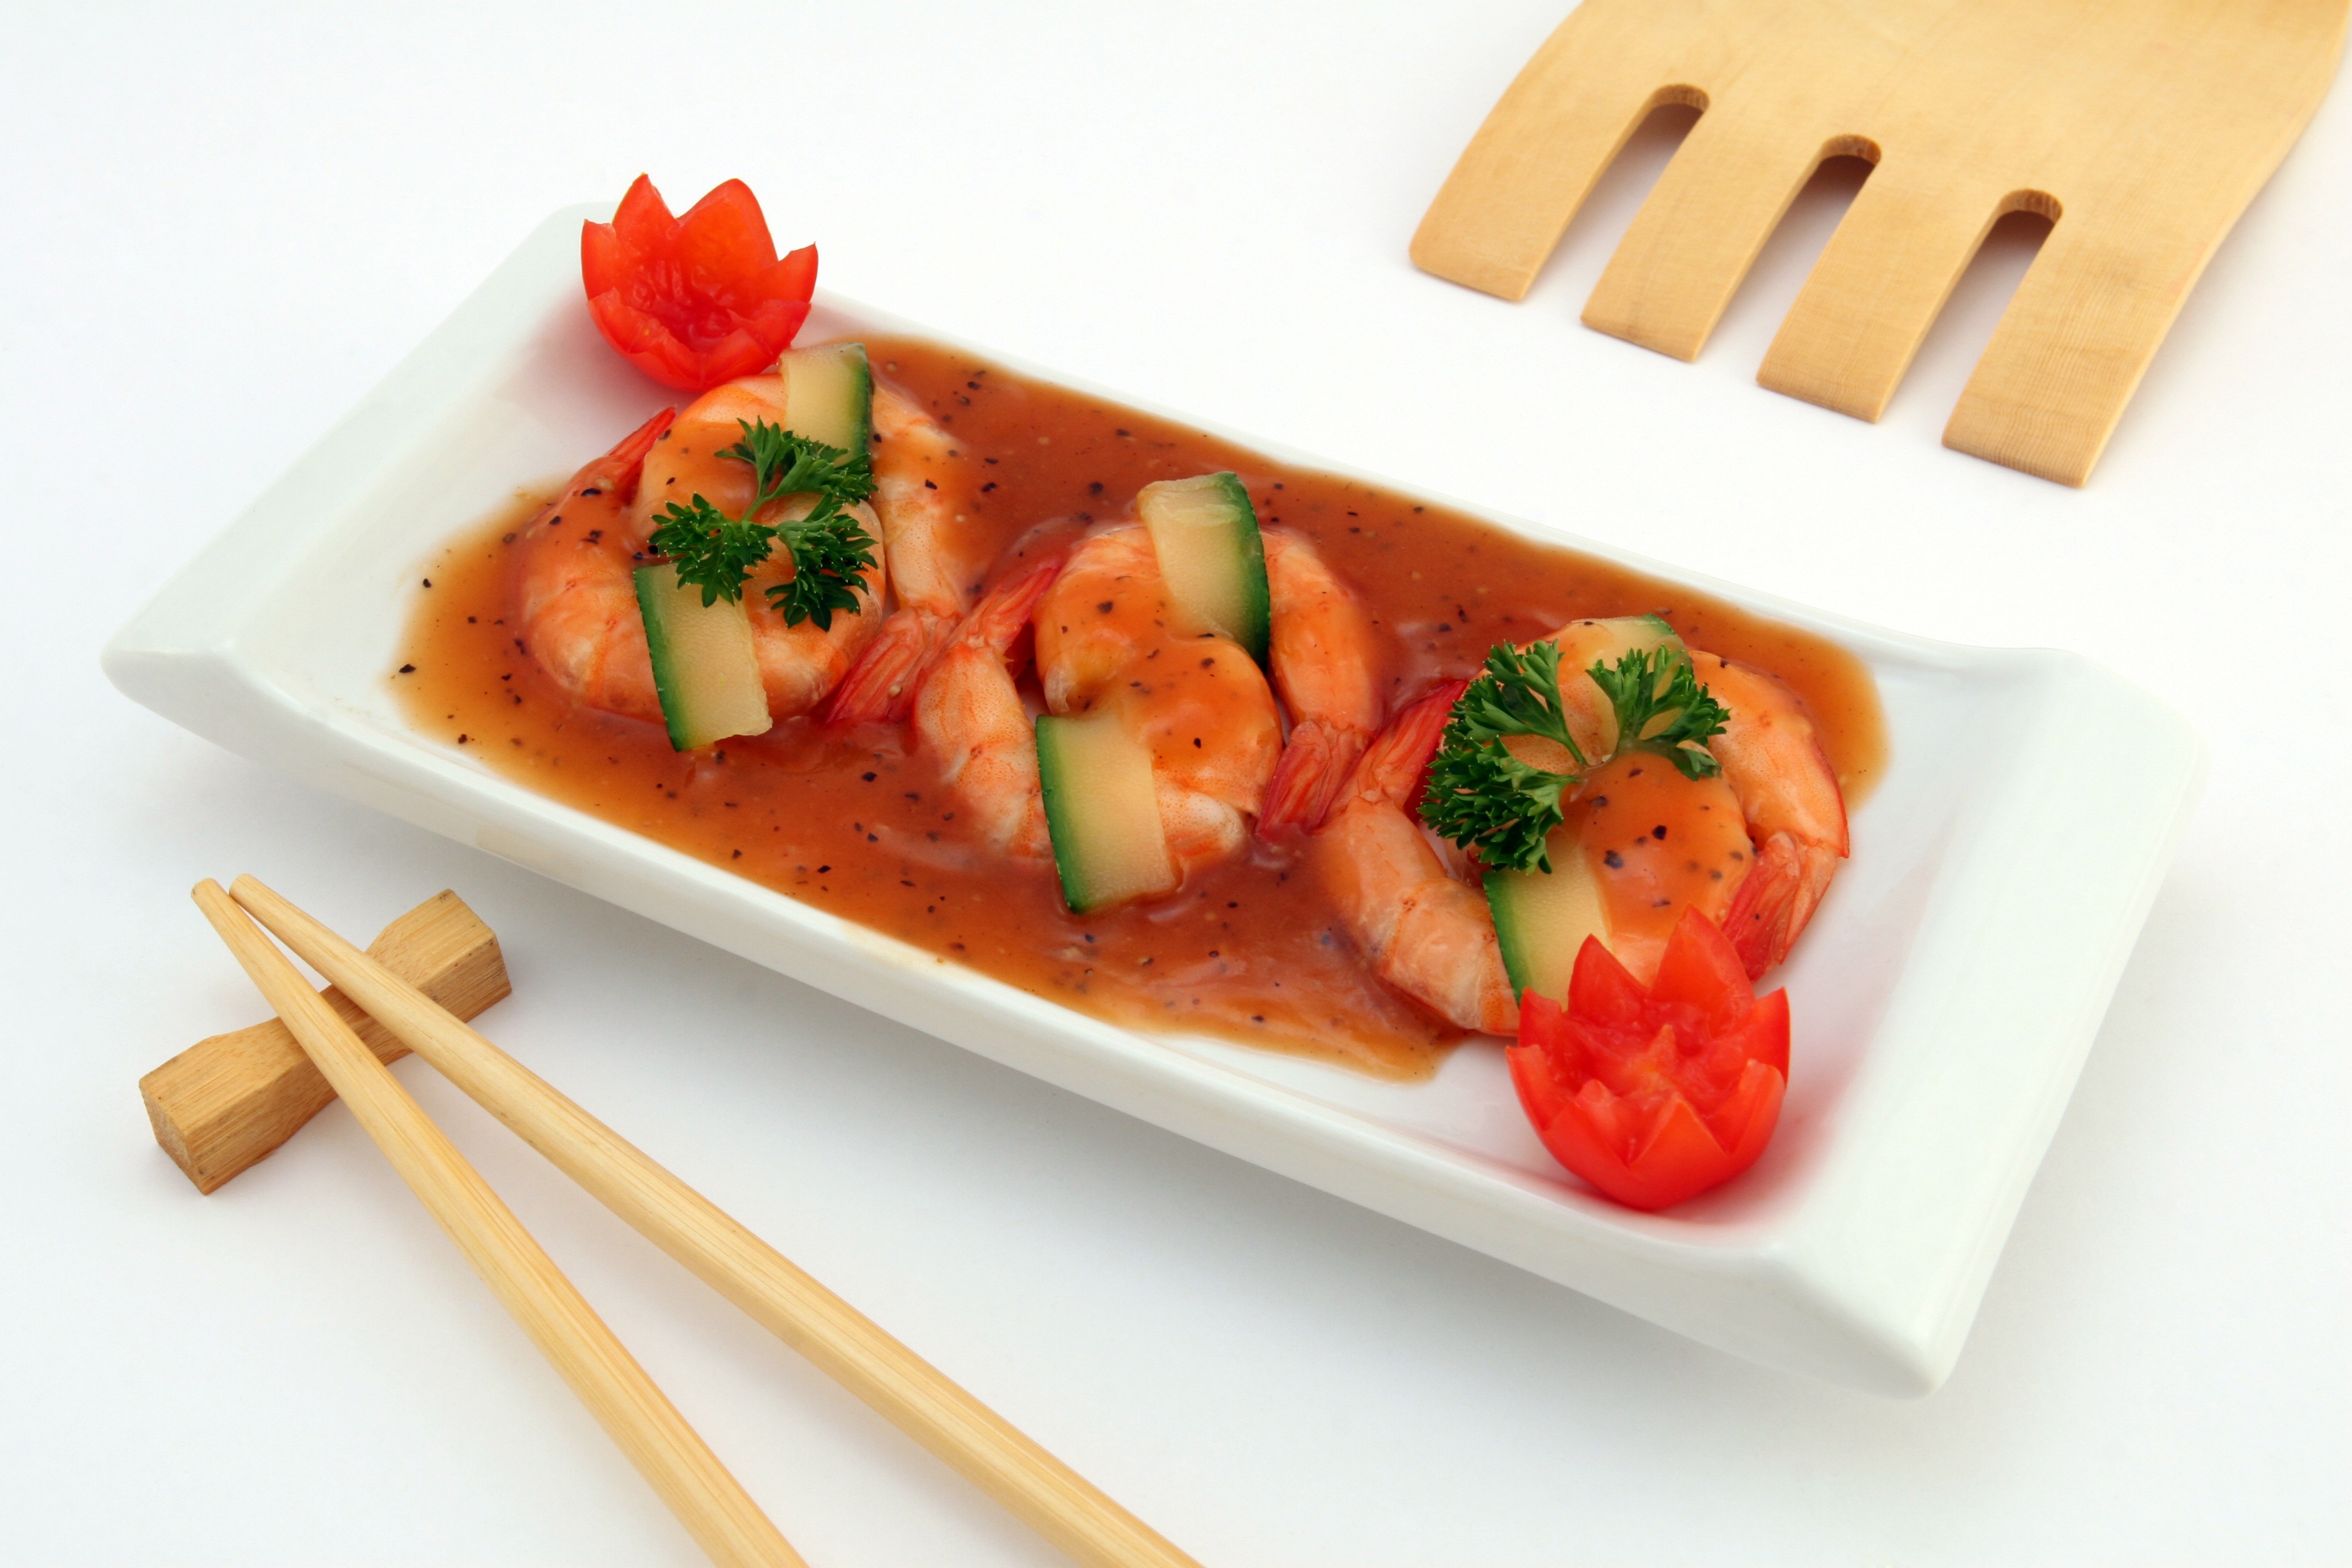
sea, white, restaurant, isolated, dish, meal, food, chinese, culinary, produce, natural, seafood, weight, fish, gourmet, healthy, lunch, cuisine, delicious, cookery, tomato, asian food, calories, sushi, cooked, garnish, king, nutrition, japanese, tiger, vegetables, dinner, good, shrimps, slim, loss, catering, diet, broiled, prawns, protein, slimming, cholesterol, nourishing, hors d oeuvre, smoked salmon, chop sticks, brochette, cellulite, wholesome